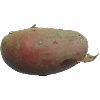
Label: Potato Red 1